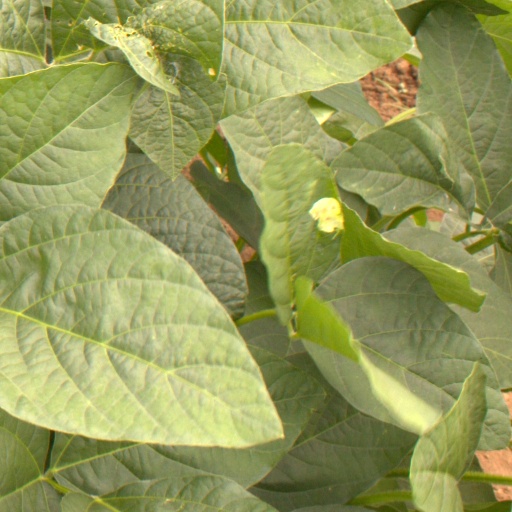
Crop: soybean